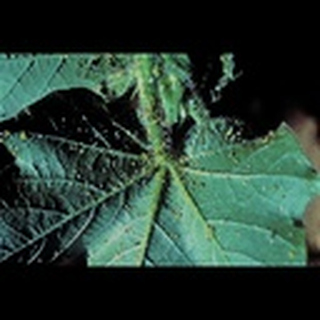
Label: cotton_aphids